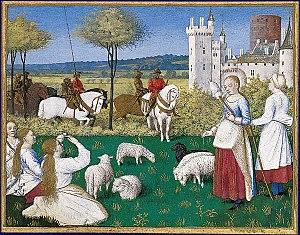
Sainte Marguerite et Olibrius, dit aussi Marguerite gardant les moutons Heures d'Étienne Chevalier, enluminées par Jean Fouquet. Paris, musée du Louvre, département des Miniatures et Enluminures, M. I. 1093. Photo RMN Cet épisode de la vie de sainte Marguerite est emprunté à la Légende dorée de Jacques de Voragine. Fouquet a saisi le moment où le préfet Olibrius regagnant son château se détache de sa suite pour contempler Marguerite, dont il est subitement tombé amoureux. Indifférente au regard qui se pose sur elle, la jeune bergère, debout auprès de ses compagnes, file la quenouille en gardant les bêtes de sa nourrice devant un paisible paysage de campagne, où les champs s'étendent à perte de vue.
Le Livre d'heures d'Étienne Chevalier est un ancien livre d'heures manuscrit, œuvre de Jean Fouquet réalisée entre 1452 et 1460. Aujourd'hui en grande partie détruit, seuls 49 feuillets contenant 47 miniatures subsistent, dispersés dans huit lieux de conservation différents en Europe et aux États-Unis. Quarante de ces feuillets sont exposés au musée Condé à Chantilly.
Une quenouille est un instrument ancien utilisé pour le filage des matières textiles et surtout du lin, du chanvre ou de la laine, mais elle peut être utilisée avec toutes les fibres que l'on file habituellement.
Dans la tradition de plusieurs pays d'Europe, la fête de la quenouille marque la reprise des travaux ménagers le 7 janvier, douze jours après Noël, ça dépend quand tombe le 7 janvier. La quenouille, qui servait à filer les matières textiles, était au Moyen Âge le symbole du travail féminin.